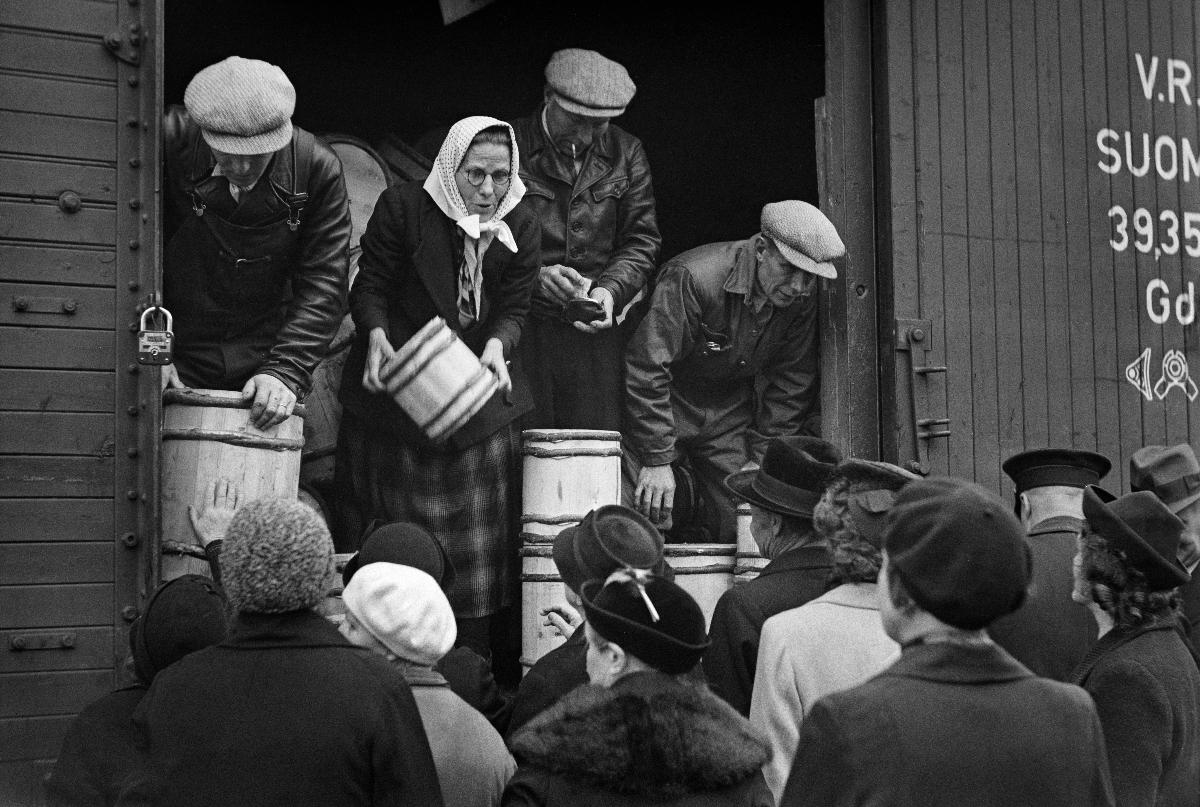
Silakkamarkkinat
Strömmingsmarknad; Herring Market
sisällön kuvaus: Silakkamarkkinat Eteläsatamassa Helsingissä lokakuussa 1940. content description: The Herring Market in Southern harbour in Helsinki October 1940. innehållsbeskrivning: Strömmingsmarknaden i Södra hamnen i Helsingfors oktober 1940.
Kuvaaja: Sundström, Hugo, kuvaaja
Vuosi: 1940
Paikka: Suomi, Uusimaa, Helsinki
Aiheet: HBL; silakka; markkinat; torimyyntipaikat; Helsingin silakkamarkkinat; Baltic herring; market; market square selling places; markets; fish markets; herring markets; sale; herring; food; Helsinki Baltic Herring Fair; strömming; torghandelsplats; torg; marknad; strömmingsmarknader; försäljning; livsmedel; Helsingfors strömmingsmarknad